Huntaway

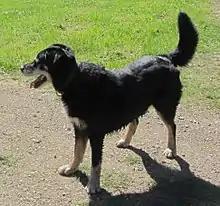
Huntaway: a working Huntaway of heavily built longhaired type

Huntaways are large, deep-chested dogs that generally weigh in the region of . Their coats can vary in colour; colours include black and tan (usually) with some white or brindle. Their coats can also come in different textures; they can be smooth, rough, or grizzly and they are generally floppy eared. A Huntaway's height is usually in the range of .